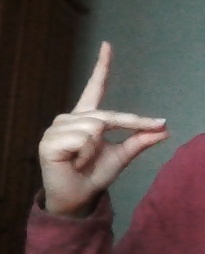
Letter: ta